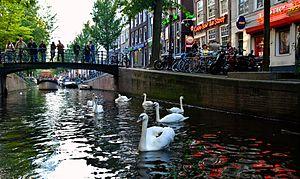
Le Oudezijds Achterburgwal, souvent abrégé en OZ Achterburgwal est un canal de l'arrondissement Centrum de la ville d'Amsterdam aux Pays-Bas.